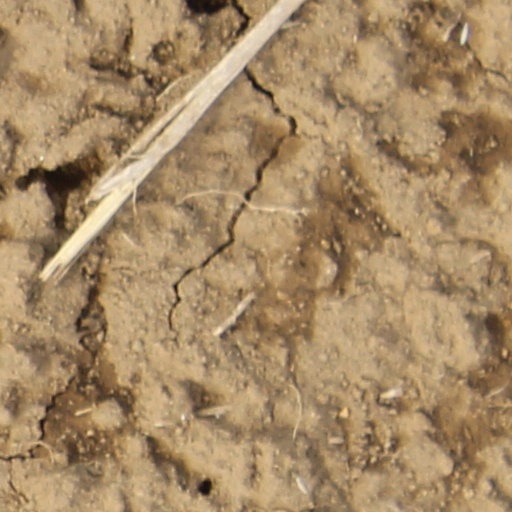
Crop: wheat